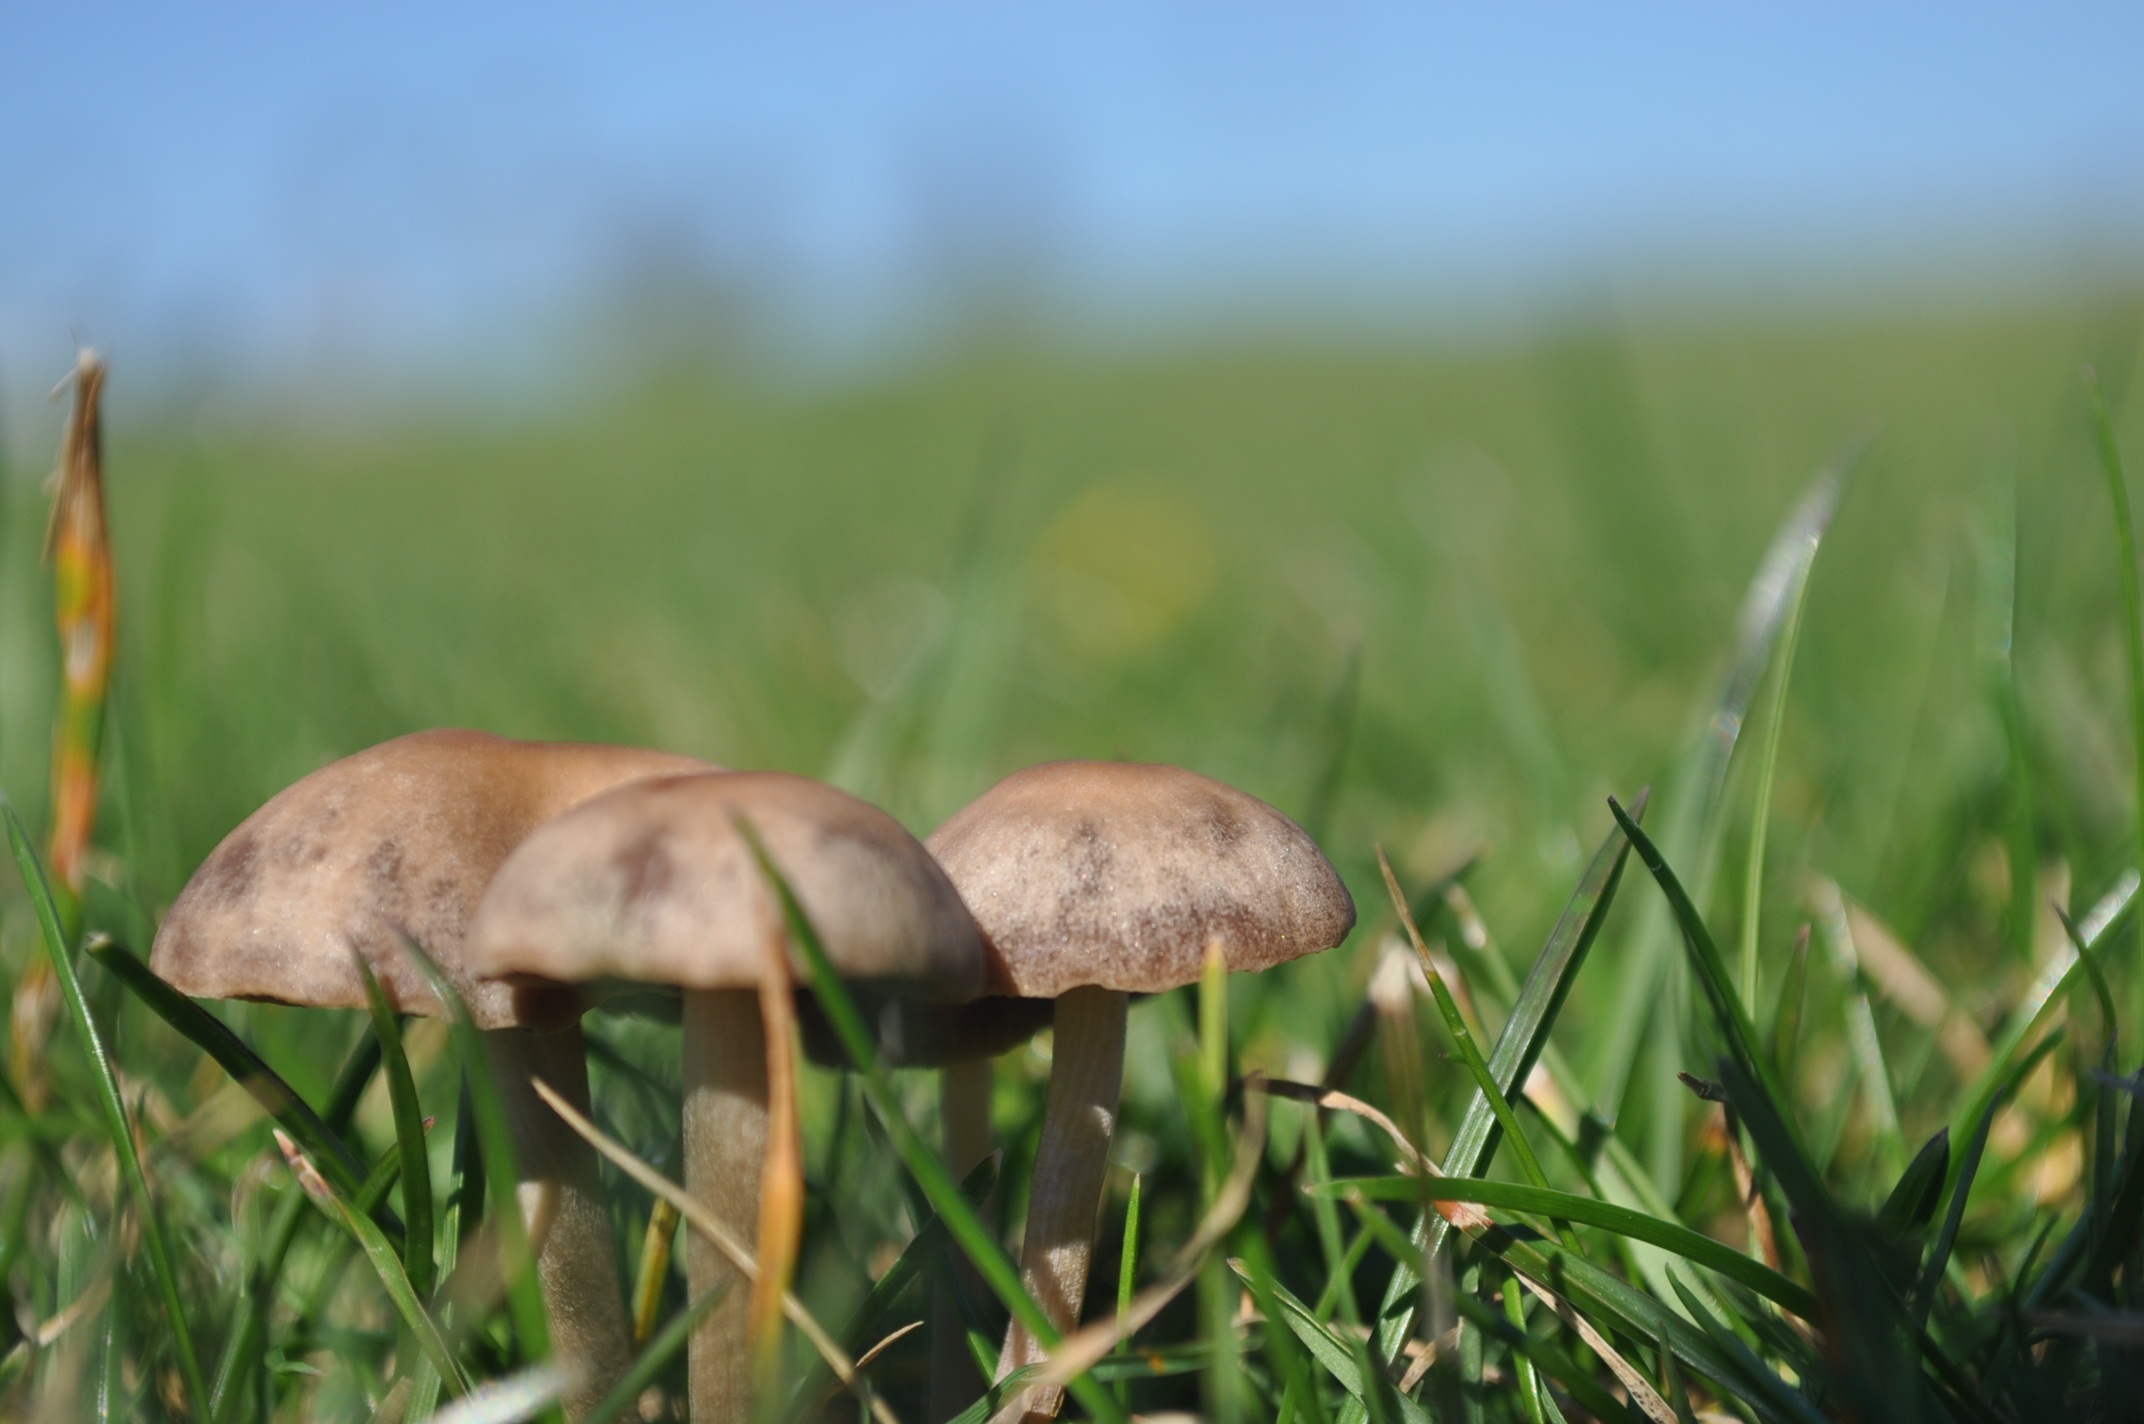
nature, grass, field, lawn, meadow, prairie, flower, wildlife, green, natural, soil, mushroom, flora, fauna, close up, fungus, fungi, grassland, woodland, habitat, organic, macro photography, grass family, penny bun